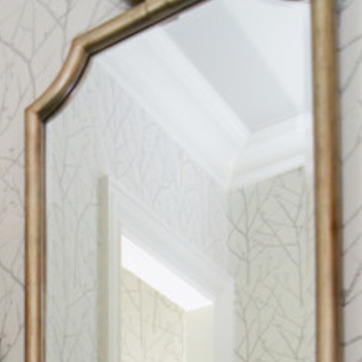
Material: mirror